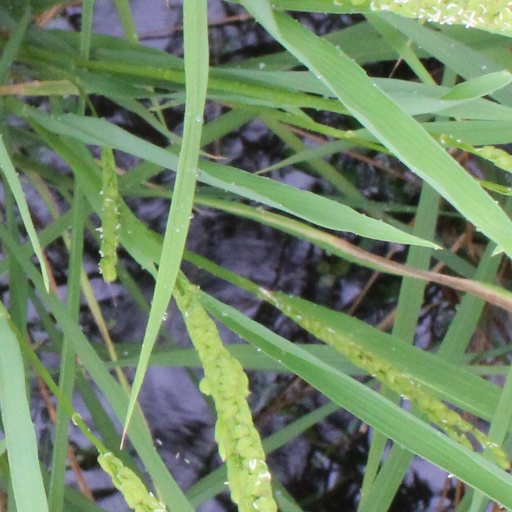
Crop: rice